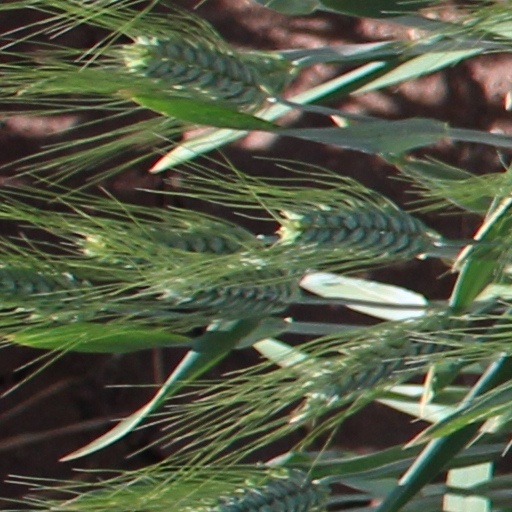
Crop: wheat